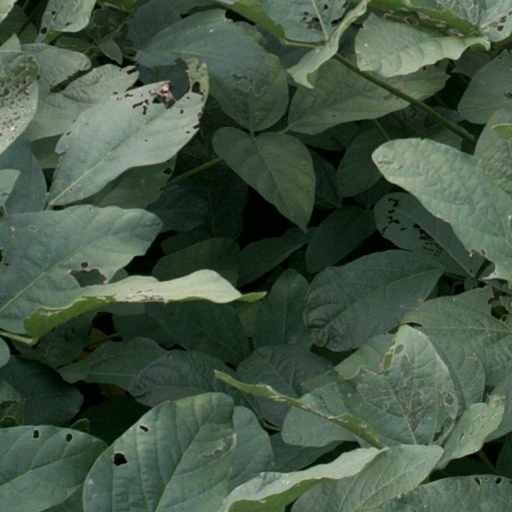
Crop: soybean